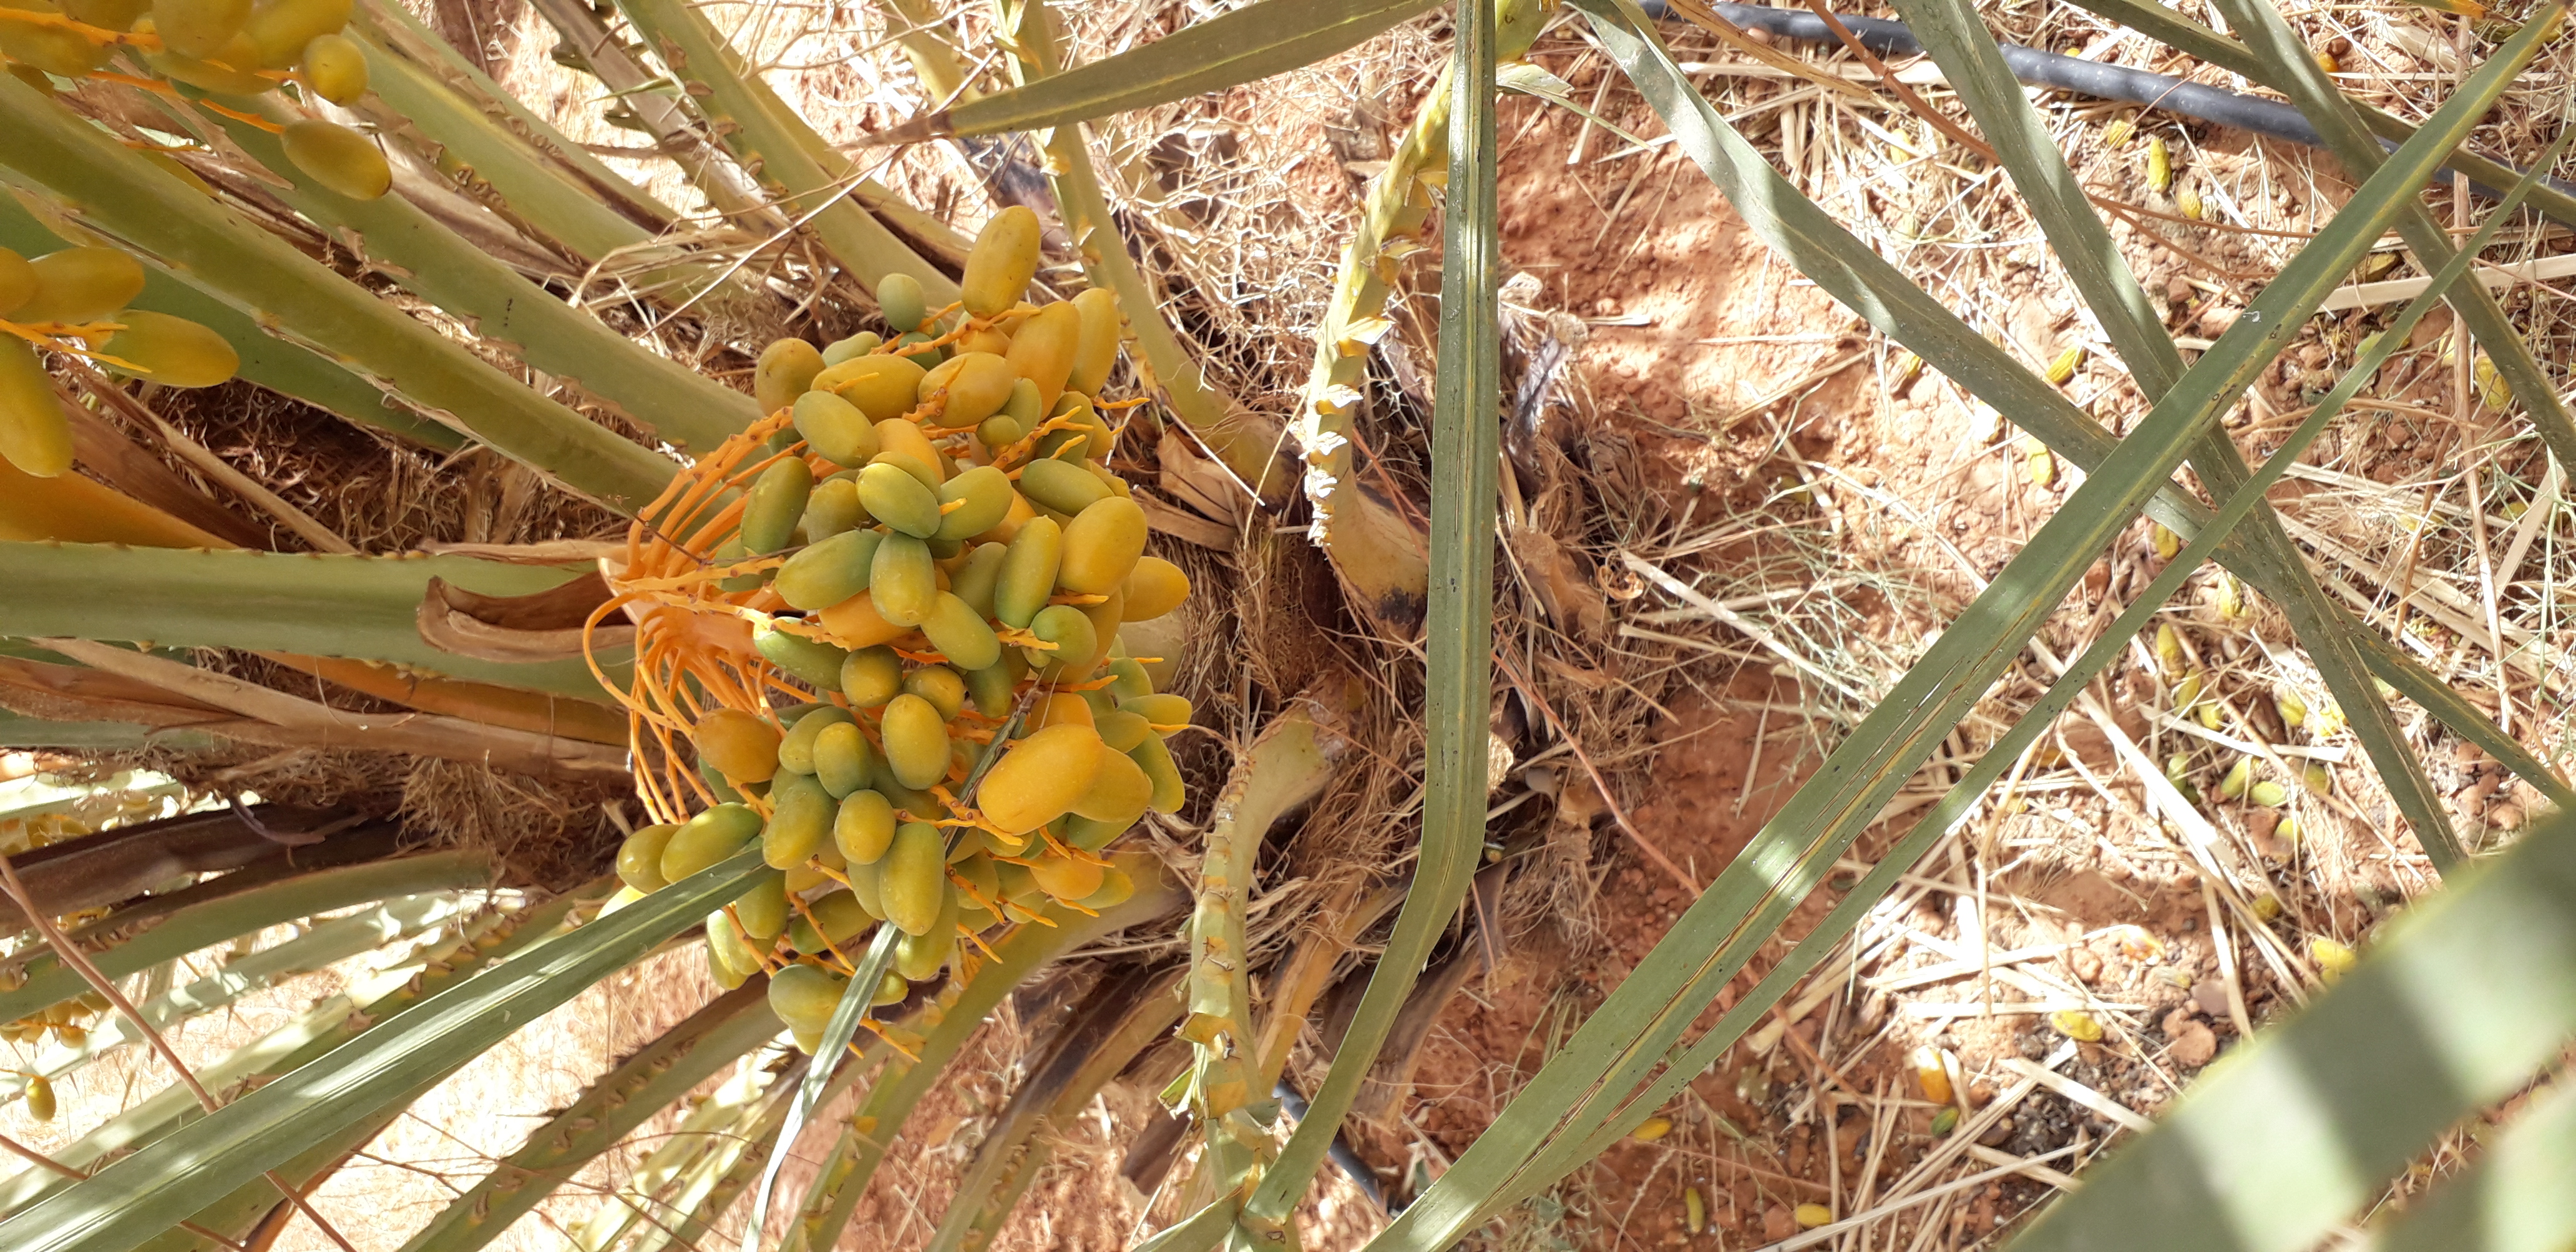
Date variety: kholt